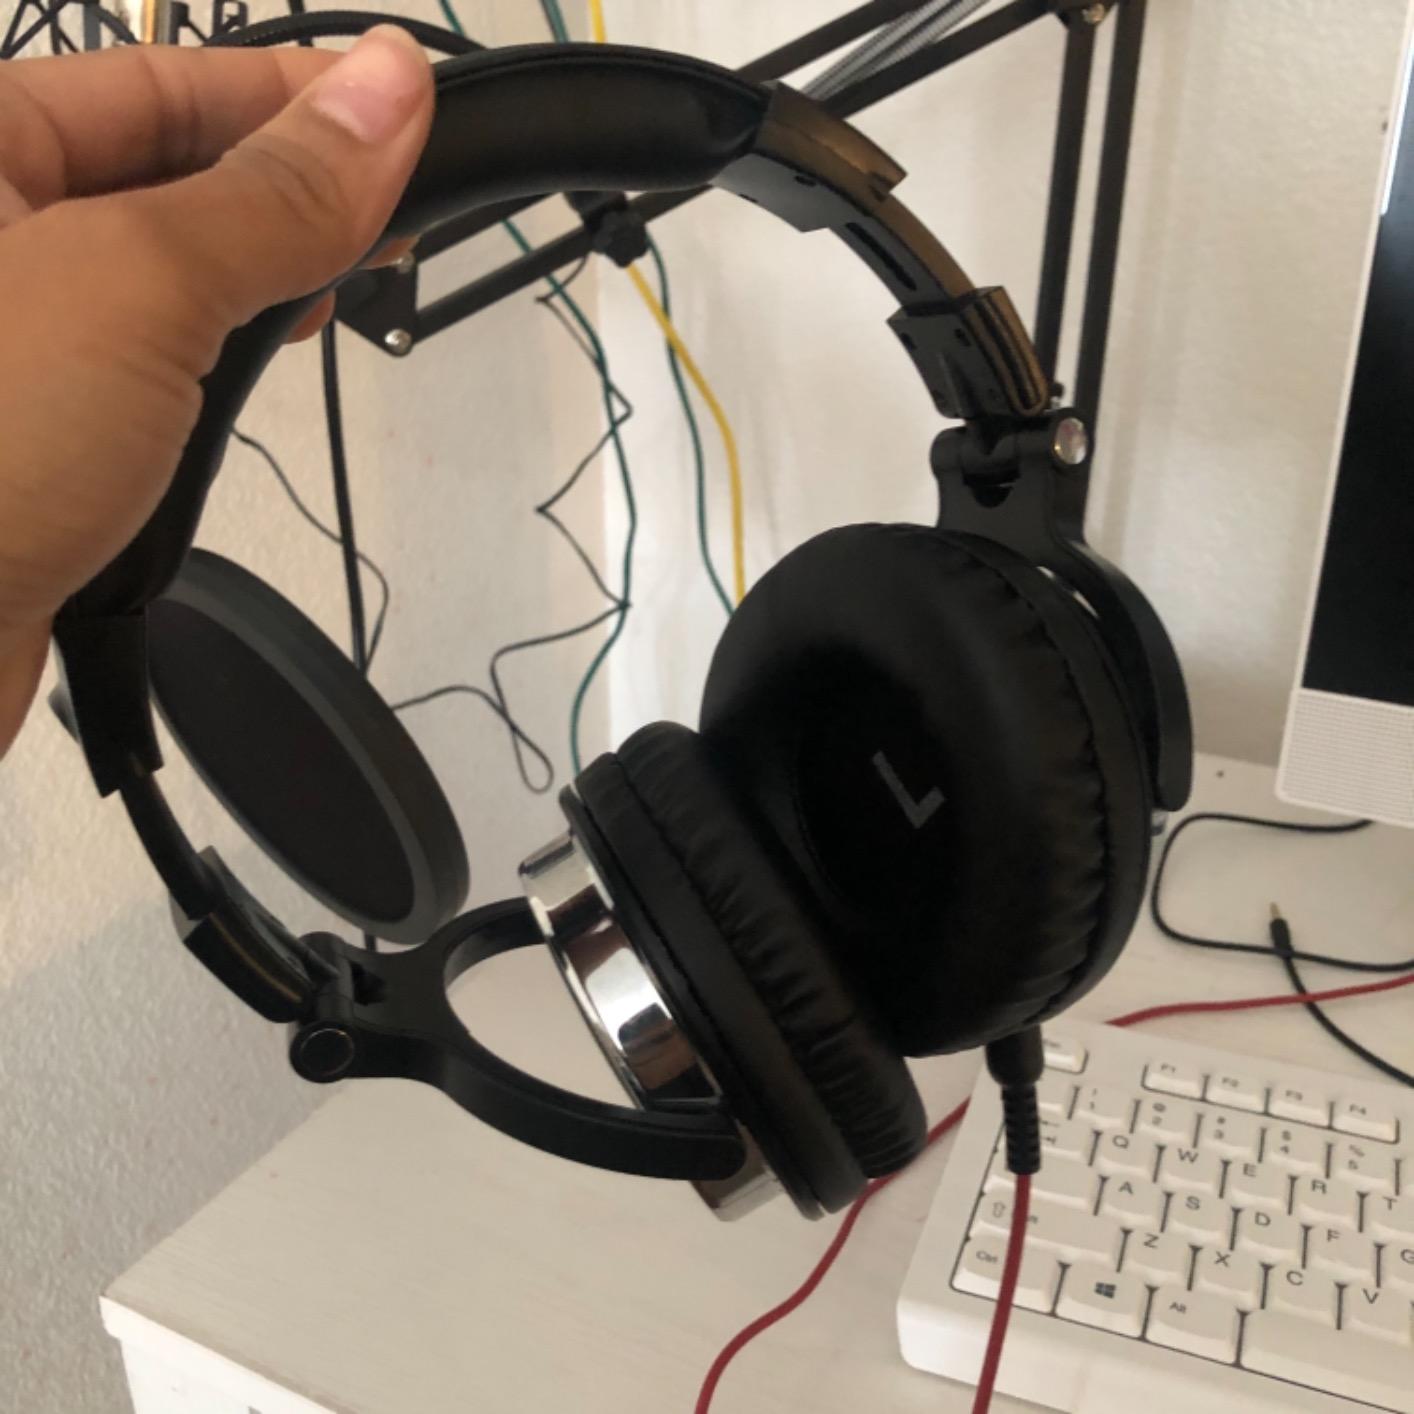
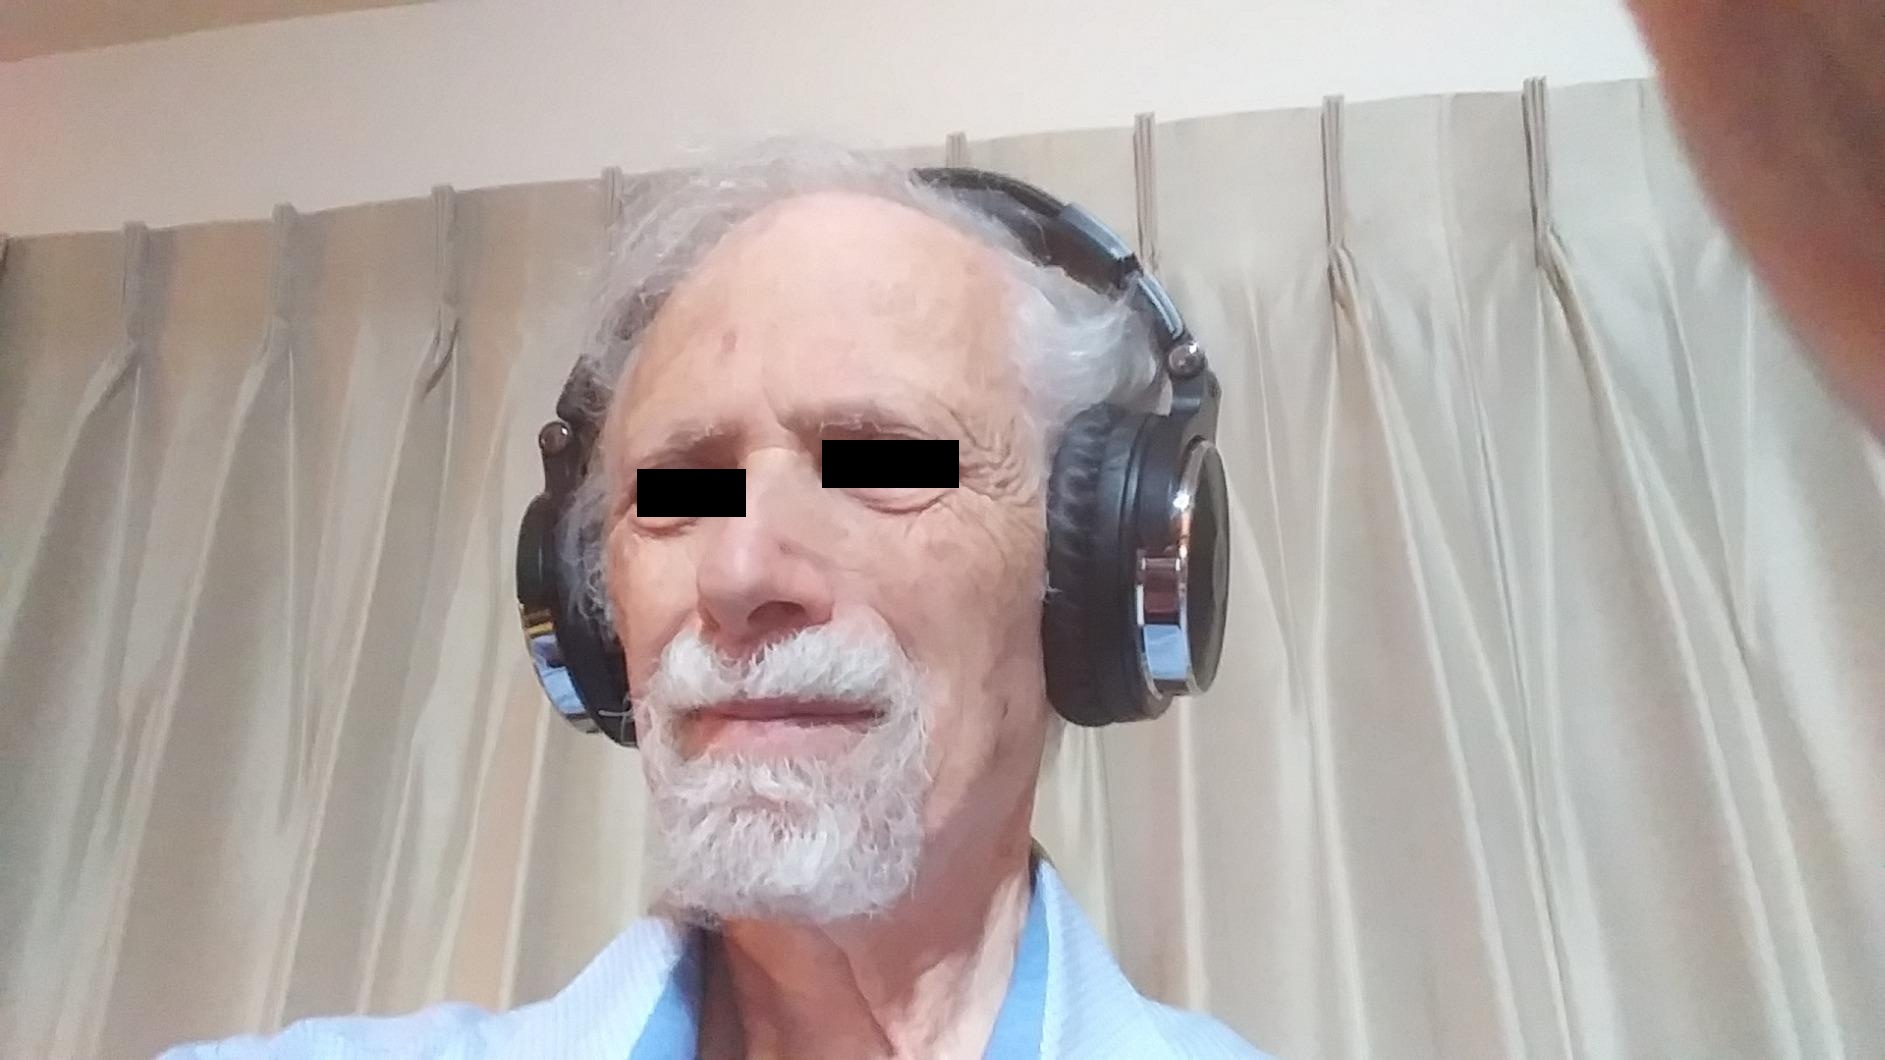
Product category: headphones
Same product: yes